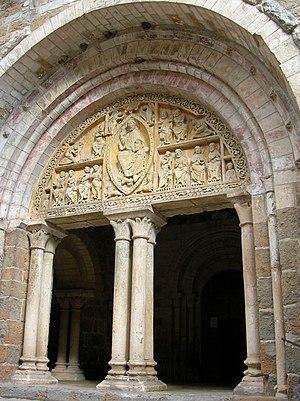
Tympan de l'église de Carennac dans le Lot
Cet article recense les monuments historiques français classés en 1914.
Cet article recense une partie des monuments historiques du Lot, en France.